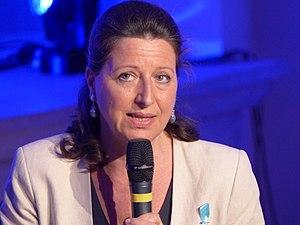
Agnès Buzyn, ministre des Solidarités et de la Santé, lors du lancement du 4e plan autisme (ou stratégie autisme) le 6 avril 2018.
La DIPLPEJ, acronyme de Délégation interministérielle à la prévention et à la lutte contre la pauvreté des enfants et des jeunes, est un organisme interministériel français, créé par décret le 24 octobre 2017.